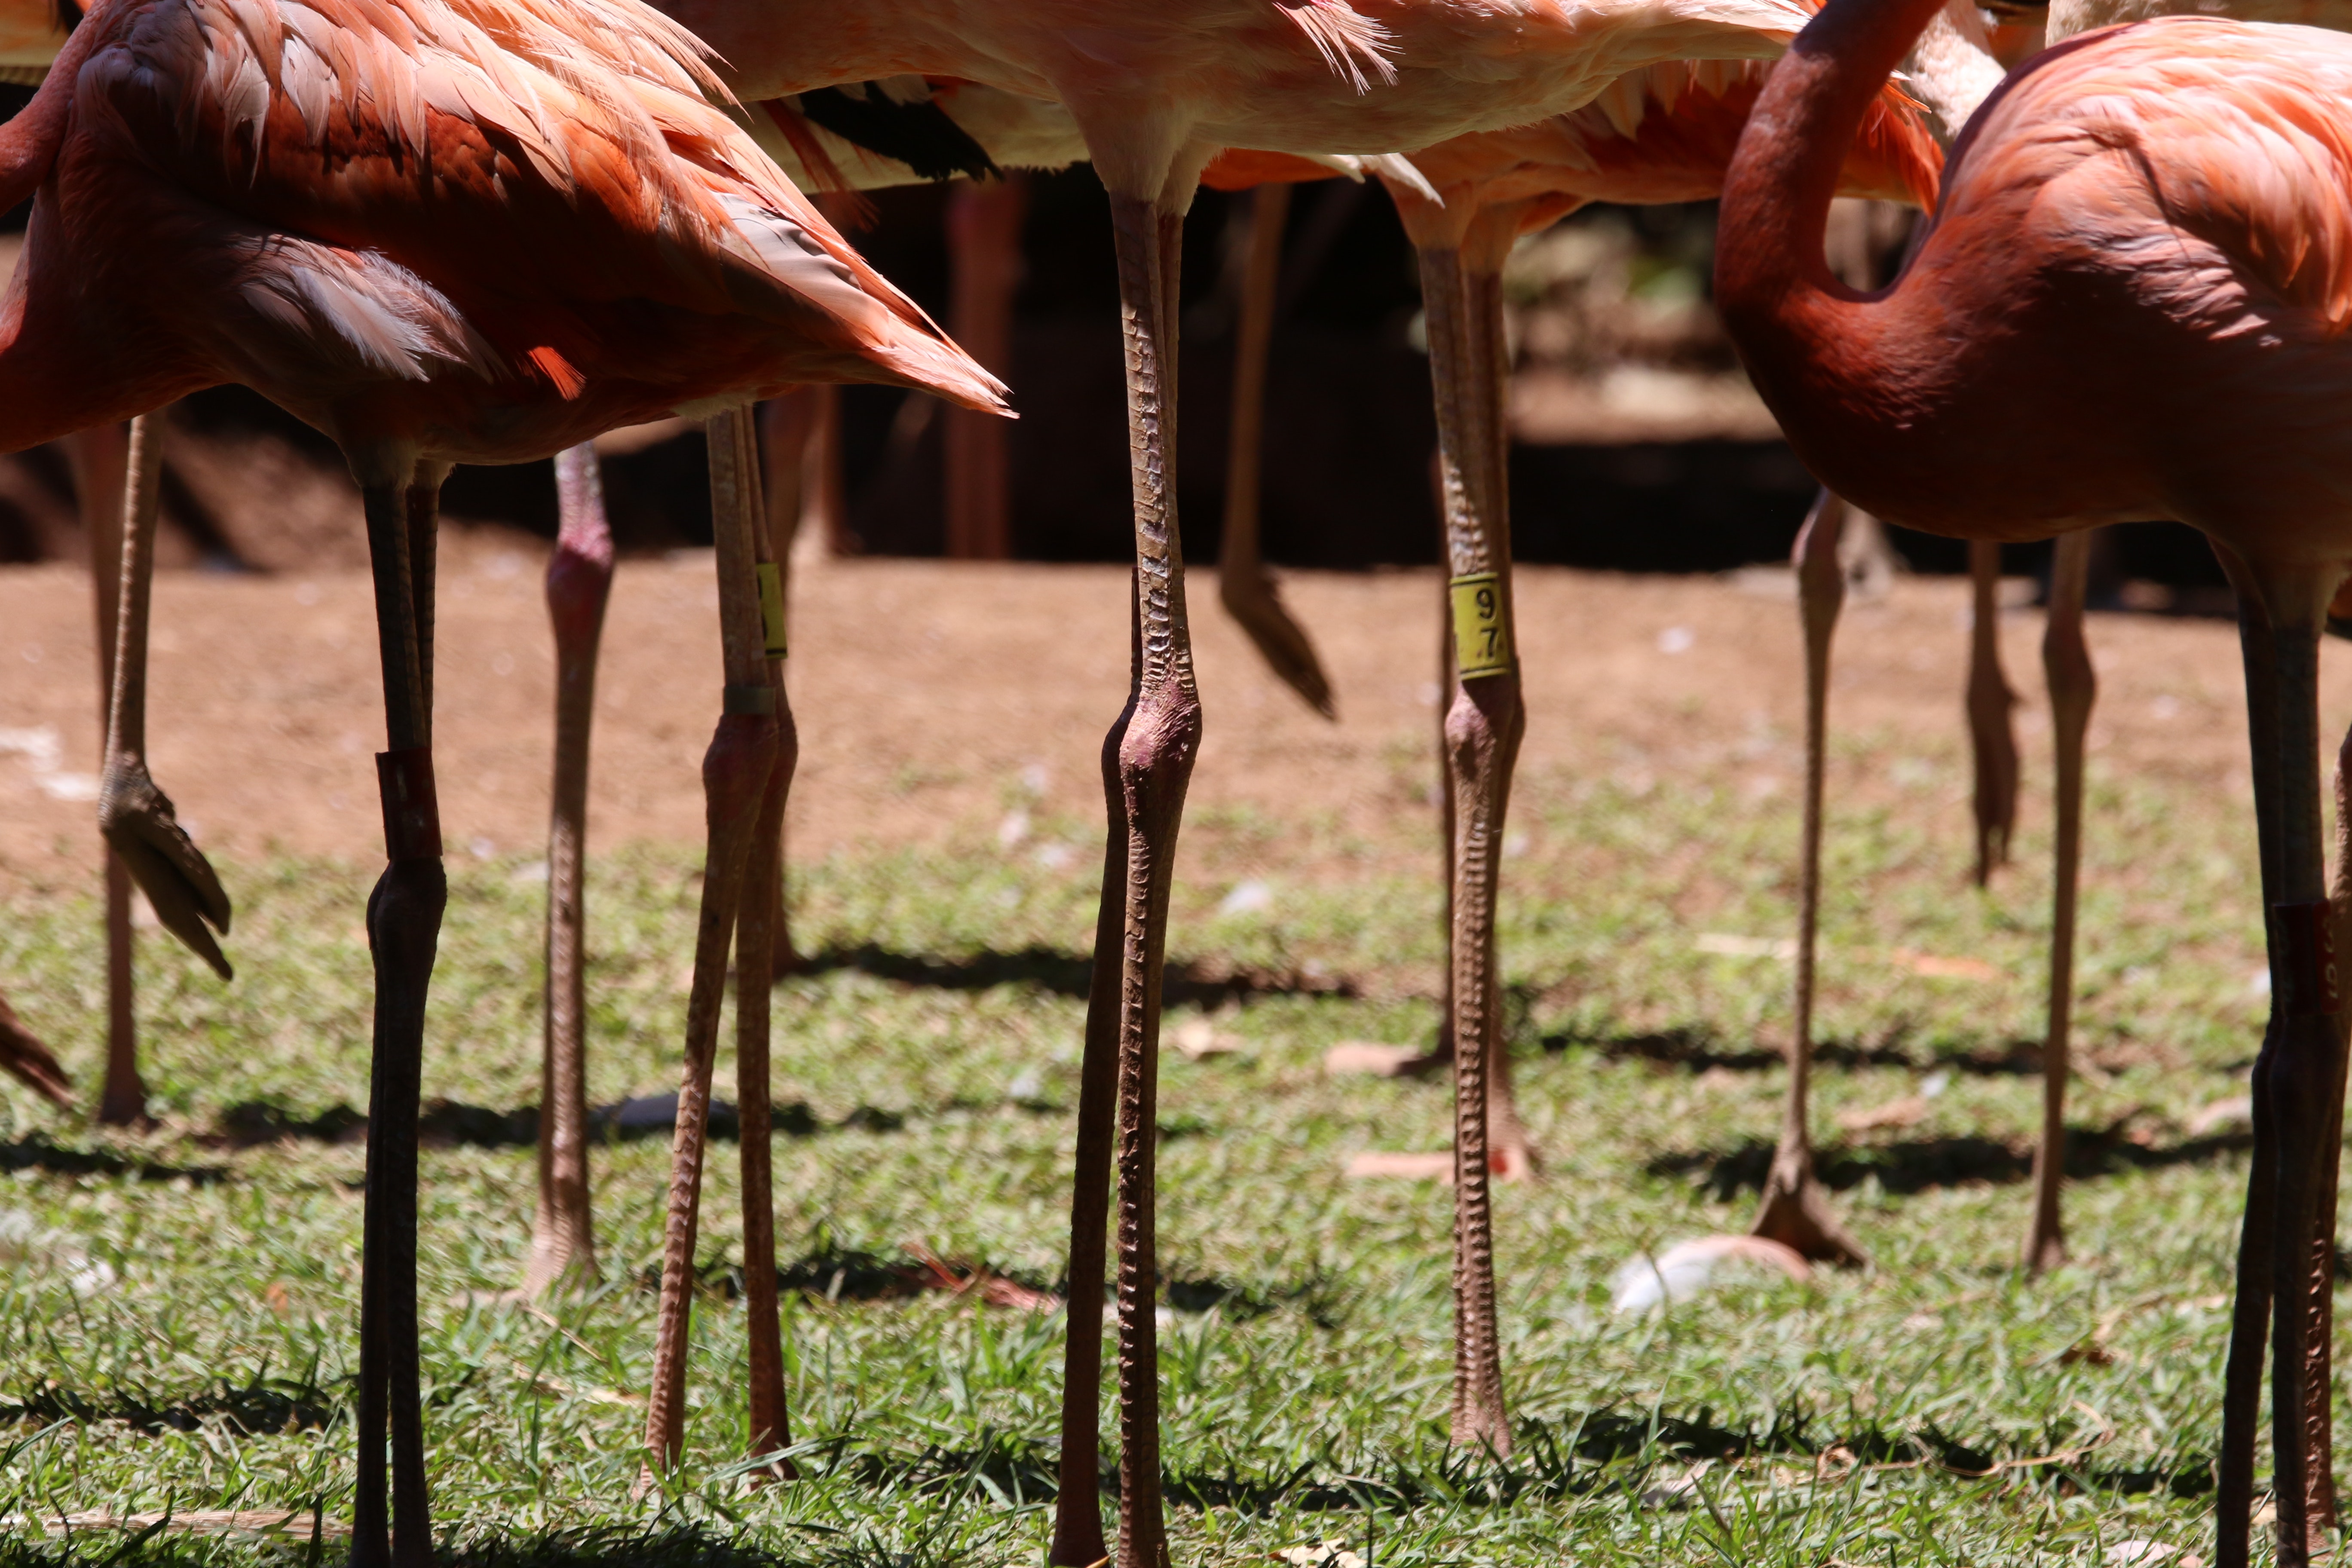
bird, greater flamingo, flamingo, wildlife, water bird, beak, crane like bird, terrestrial animal, adaptation, zoo, crane, plant, landscape, ibis